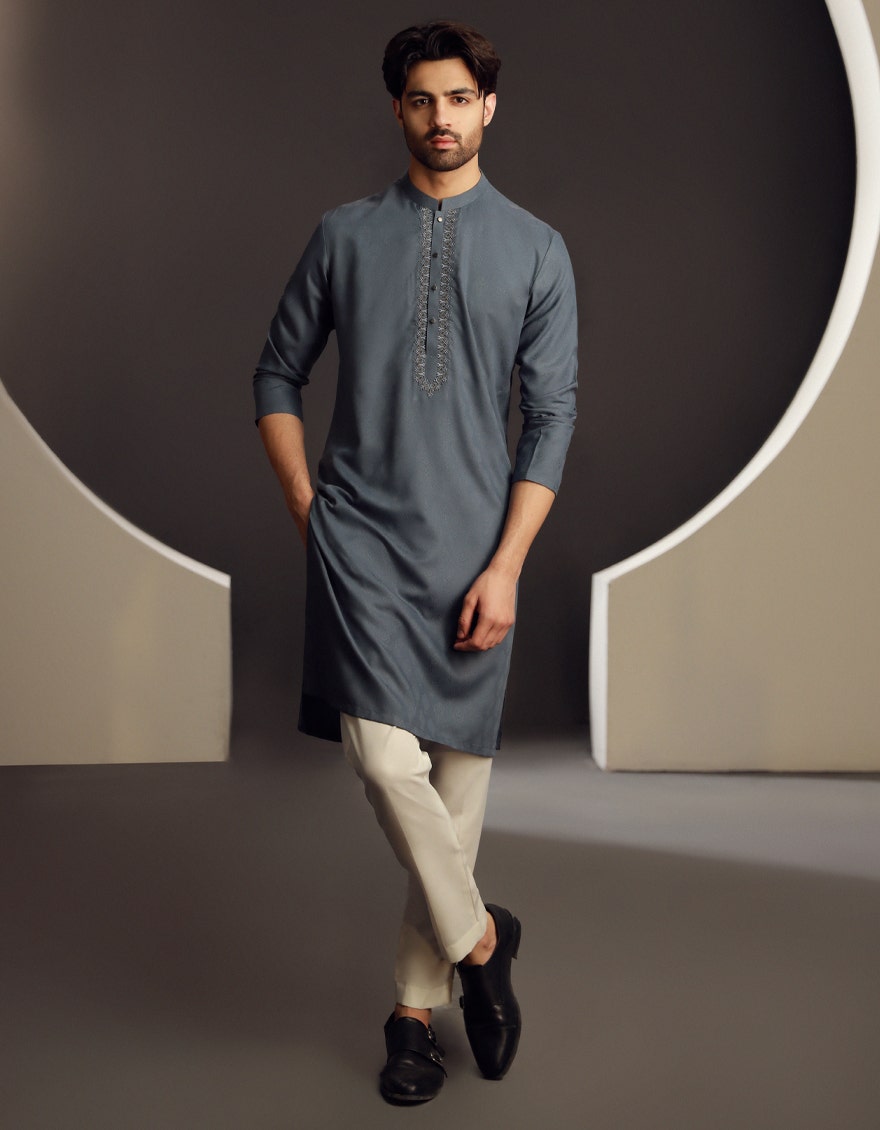
blue kurta pajamas